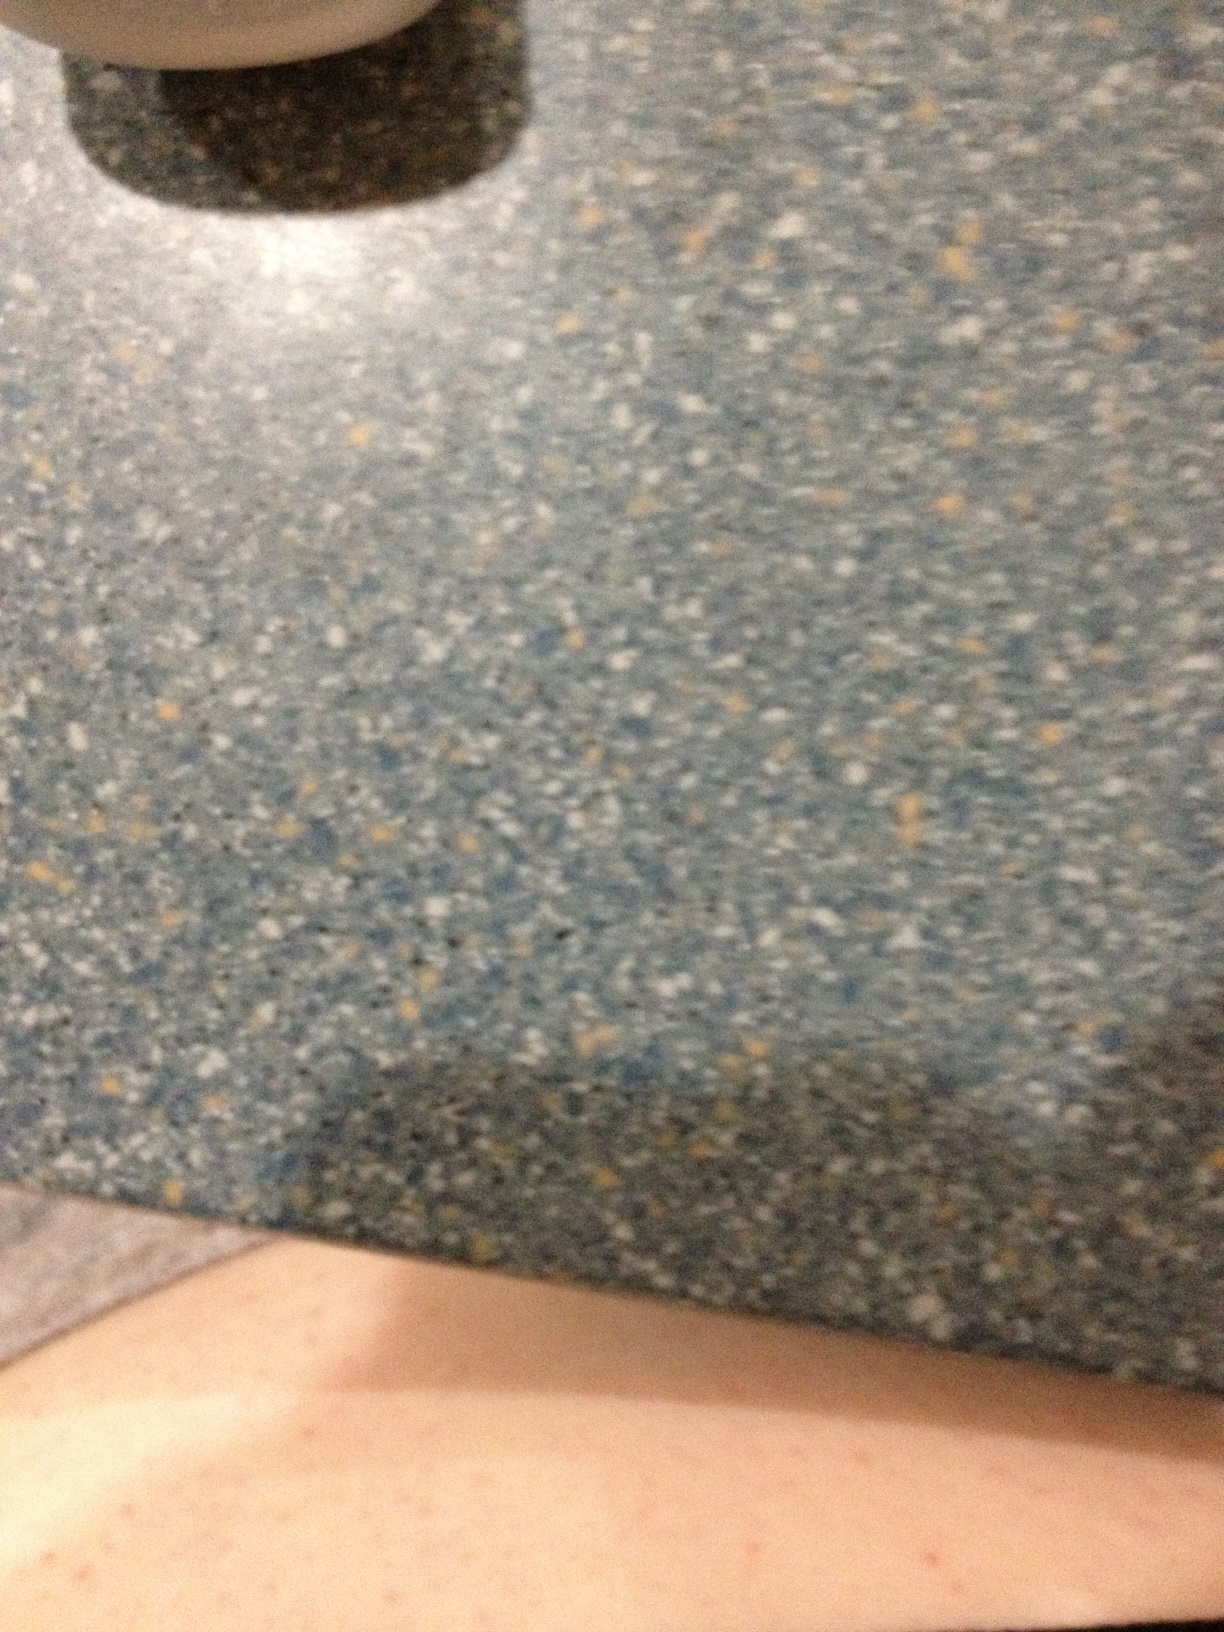Question: Could you please tell me what is the name of this on this bottle?
Answer: unanswerable